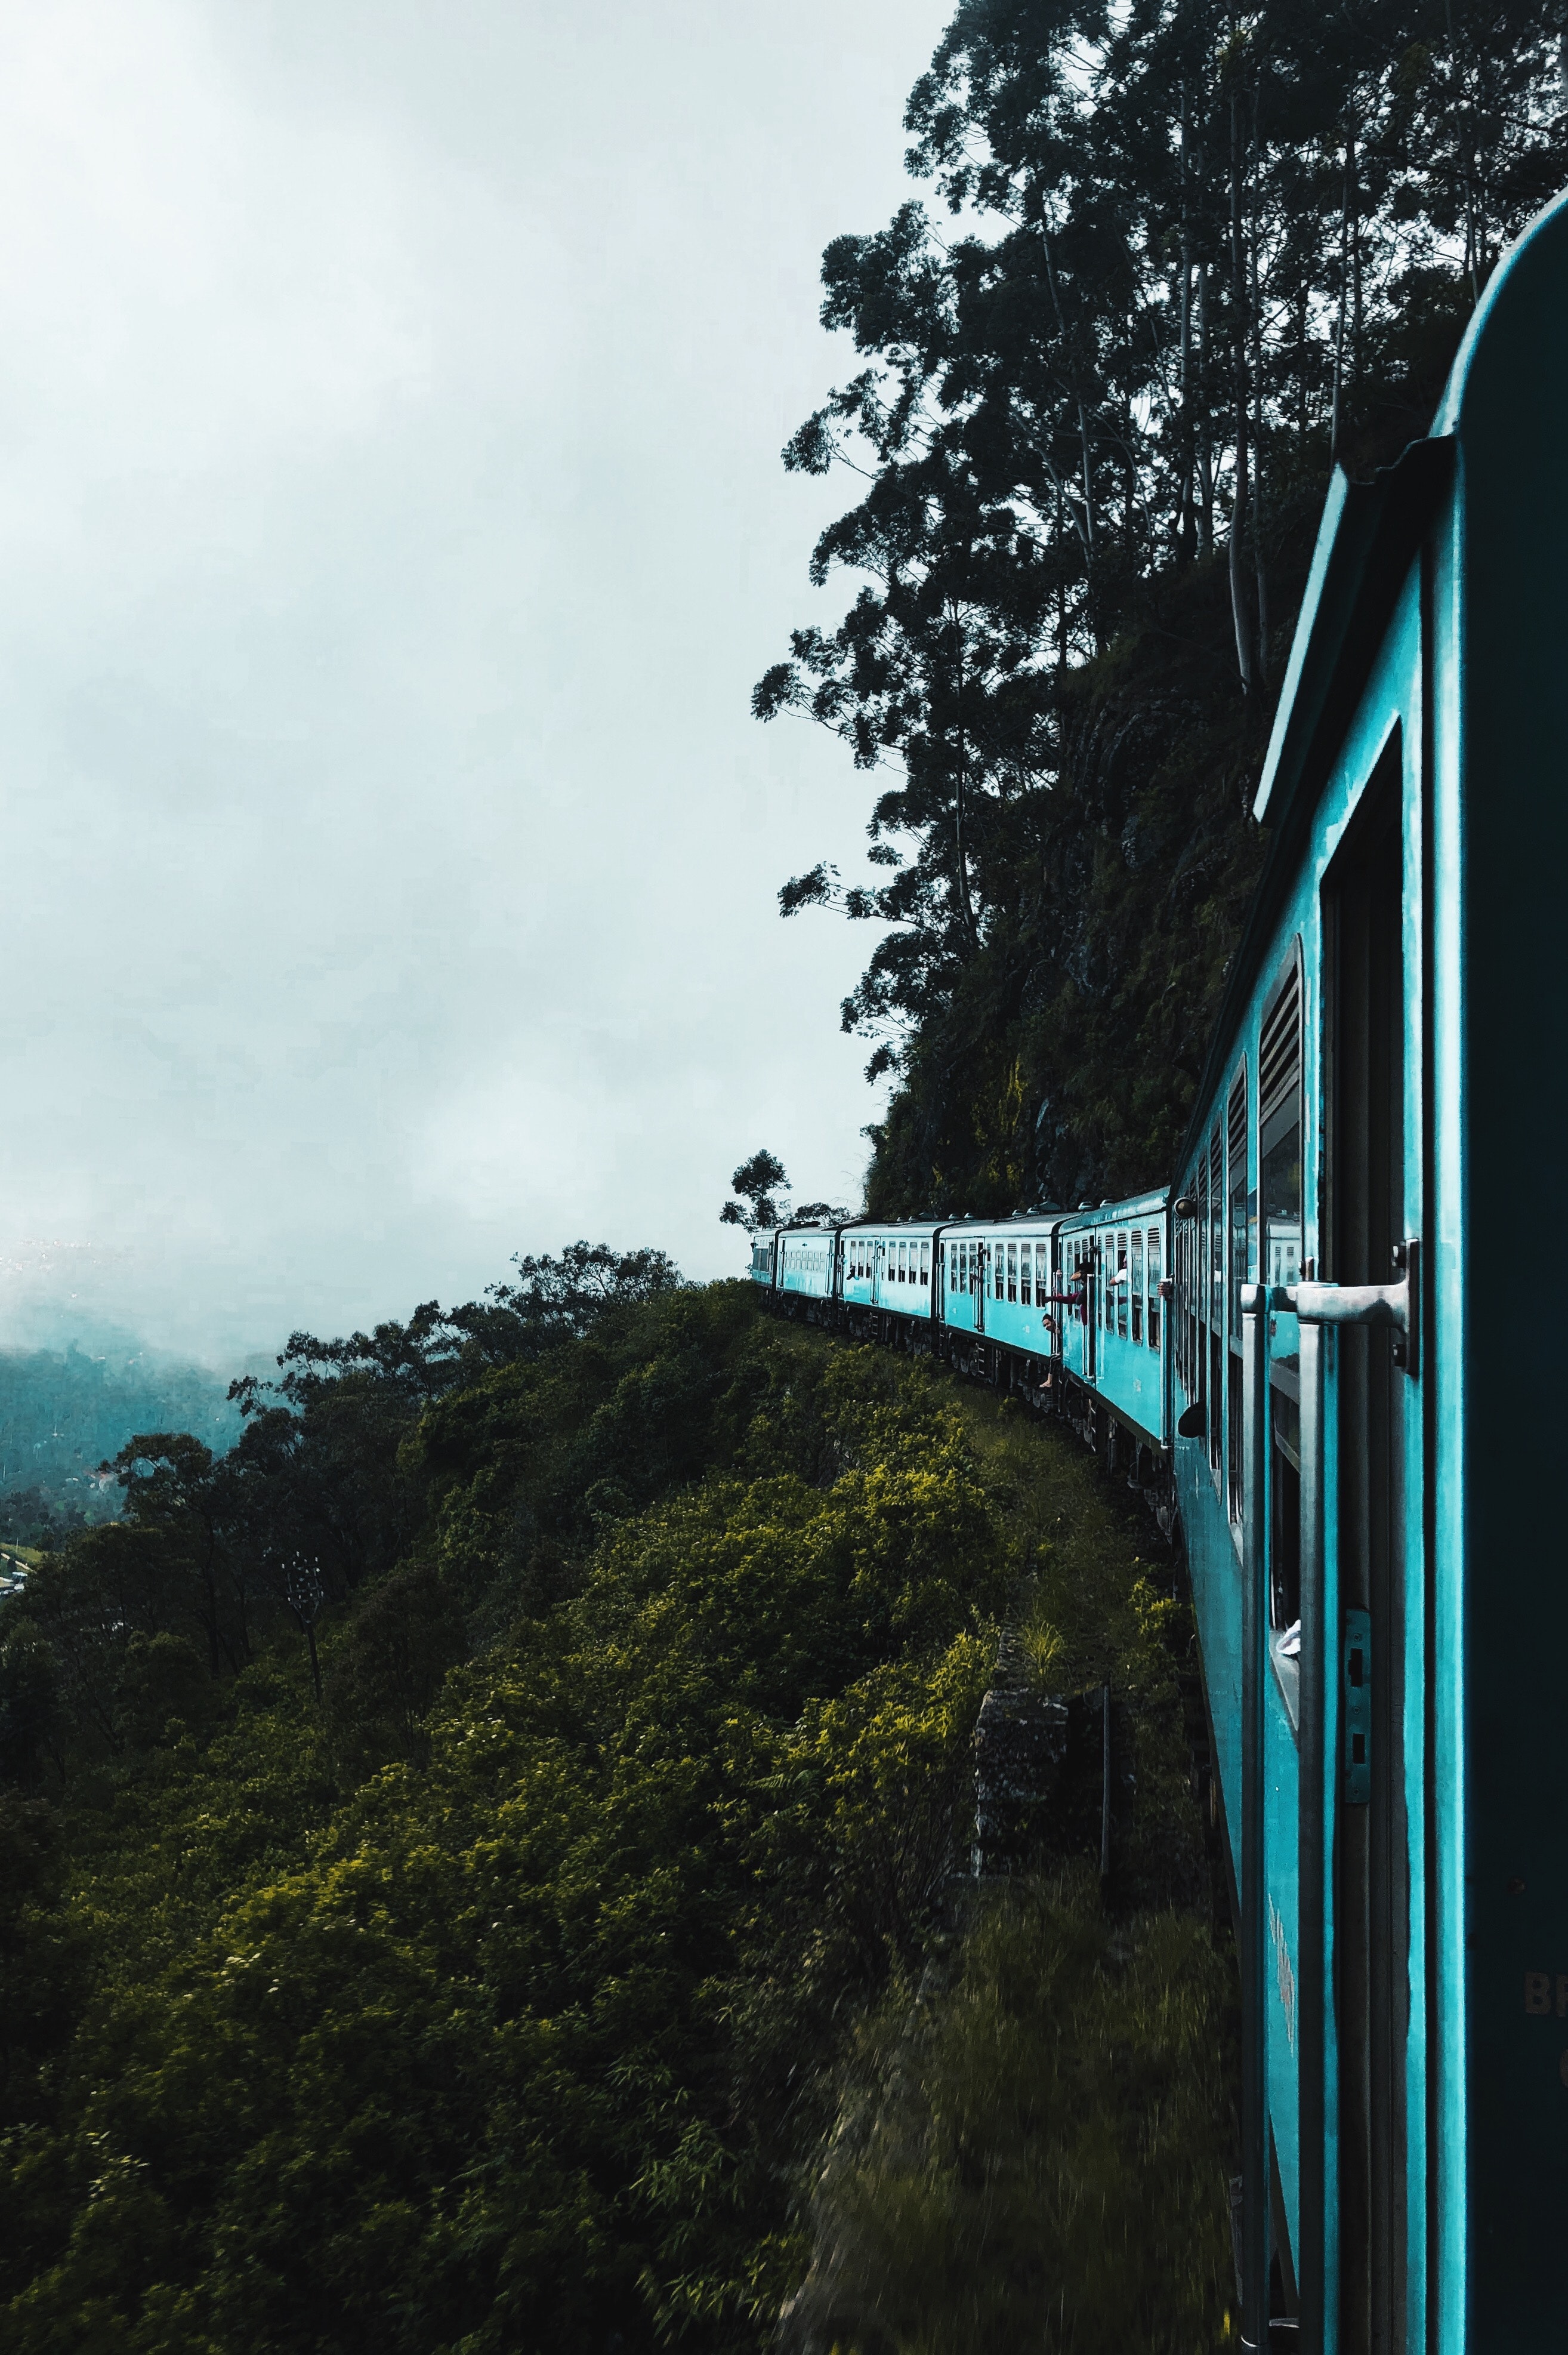
blue, green, sky, tree, hill station, architecture, plant, house, mountain, forest, slope, road, hill